Granville Island Hotel

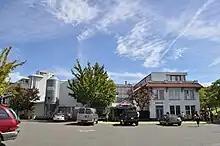
Granville Island Hotel, Granville Island, Vancouver, British Columbia.

Granville Island Hotel is a hotel in Vancouver, British Columbia, Canada. The hotel is located on Granville Island and is cited as "one of Vancouver's best kept secrets".